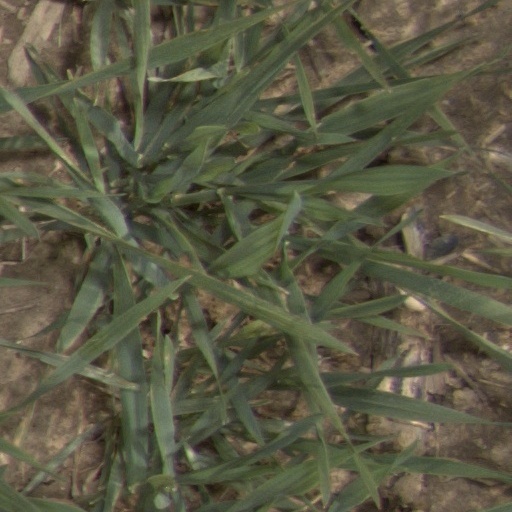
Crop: wheat